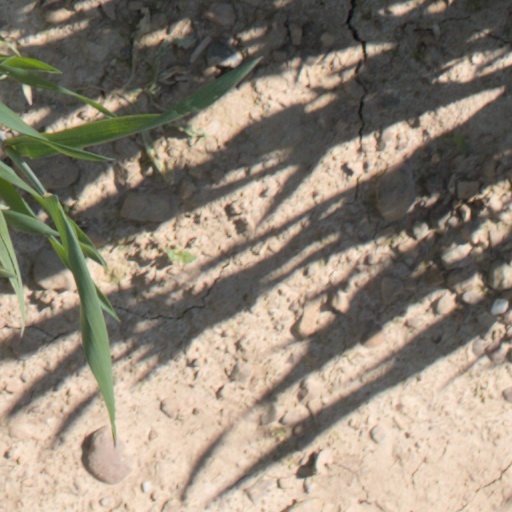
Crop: wheat